Château de Chinon

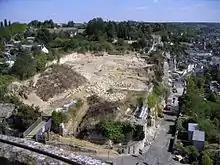
The remains of the Fort St George in 2005, before the visitor centre was built.

According to contemporaneous chronicler Robert of Torigni, on the death of Geoffrey Plantagenet, Count of Anjou in 1151 his second son, who was also called Geoffrey, inherited four castles. Robert did not specify which these were, but the English historian W. L. Warren speculated that Chinon, Montsoreau, Loudun, and Mirebeau numbered amongst these castles as they were in the territory which may have been traditionally the inheritance of the second oldest son. Geoffrey rebelled against his older brother, Henry, in 1152. Henry negotiated with the castellans of the castles of Chinon, Loudun, and Mirebeau to surrender before laying siege to the Château de Montsoreau. Following the loss of Montsoreau, Geoffrey surrendered to his brother. By 1156 Chinon, Loudun, and Mirebeau were back under Geoffrey's control. That year he readied them for war as he rebelled against Henry a second time. In the intervening years, his brother had been crowned King Henry II of England at the end of a long-running civil war. Henry besieged and captured Geoffrey's castles in the summer of 1156 and kept them under his control, giving Geoffrey an annuity of £1,500 in compensation. The presence of a treasury and one of Henry II's main arsenals marked Chinon as a particularly important castle in the 12th century. It was a primary residence of Henry II, who was responsible for construction of almost all of the massive castle.